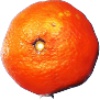
Label: clementine